Twyla Tharp

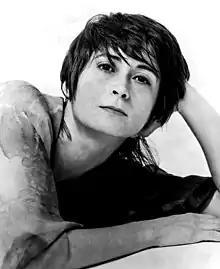
Tharp in 1981

In 1980, Tharp's work first appeared on Broadway with Twyla Tharp Dance performing "When We Were Very Young", followed in 1981 by "The Catherine Wheel", her collaboration with David Byrne at the Winter Garden. "Wheel" was broadcast on PBS and its soundtrack released on LP. Her dance piece "Fait Accompli" was set to music by David Van Tieghem as released on the These Things Happen LP (1984).